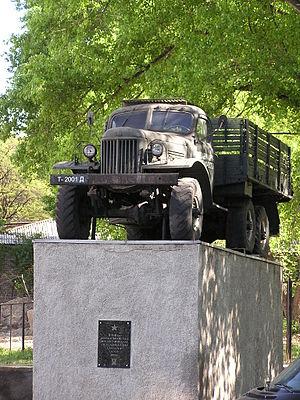
La Zavod Imeni Likhatchiova, plus connue sous son acronyme ZIL, est un constructeur automobile soviétique, puis russe. Il produit des camions et des bus ainsi que des voitures de luxe autrefois réservées aux dignitaires du pays. La conception de ces dernières est très ancienne et leur diffusion extrêmement confidentielle. L'entreprise a également fabriqué des véhicules militaires.